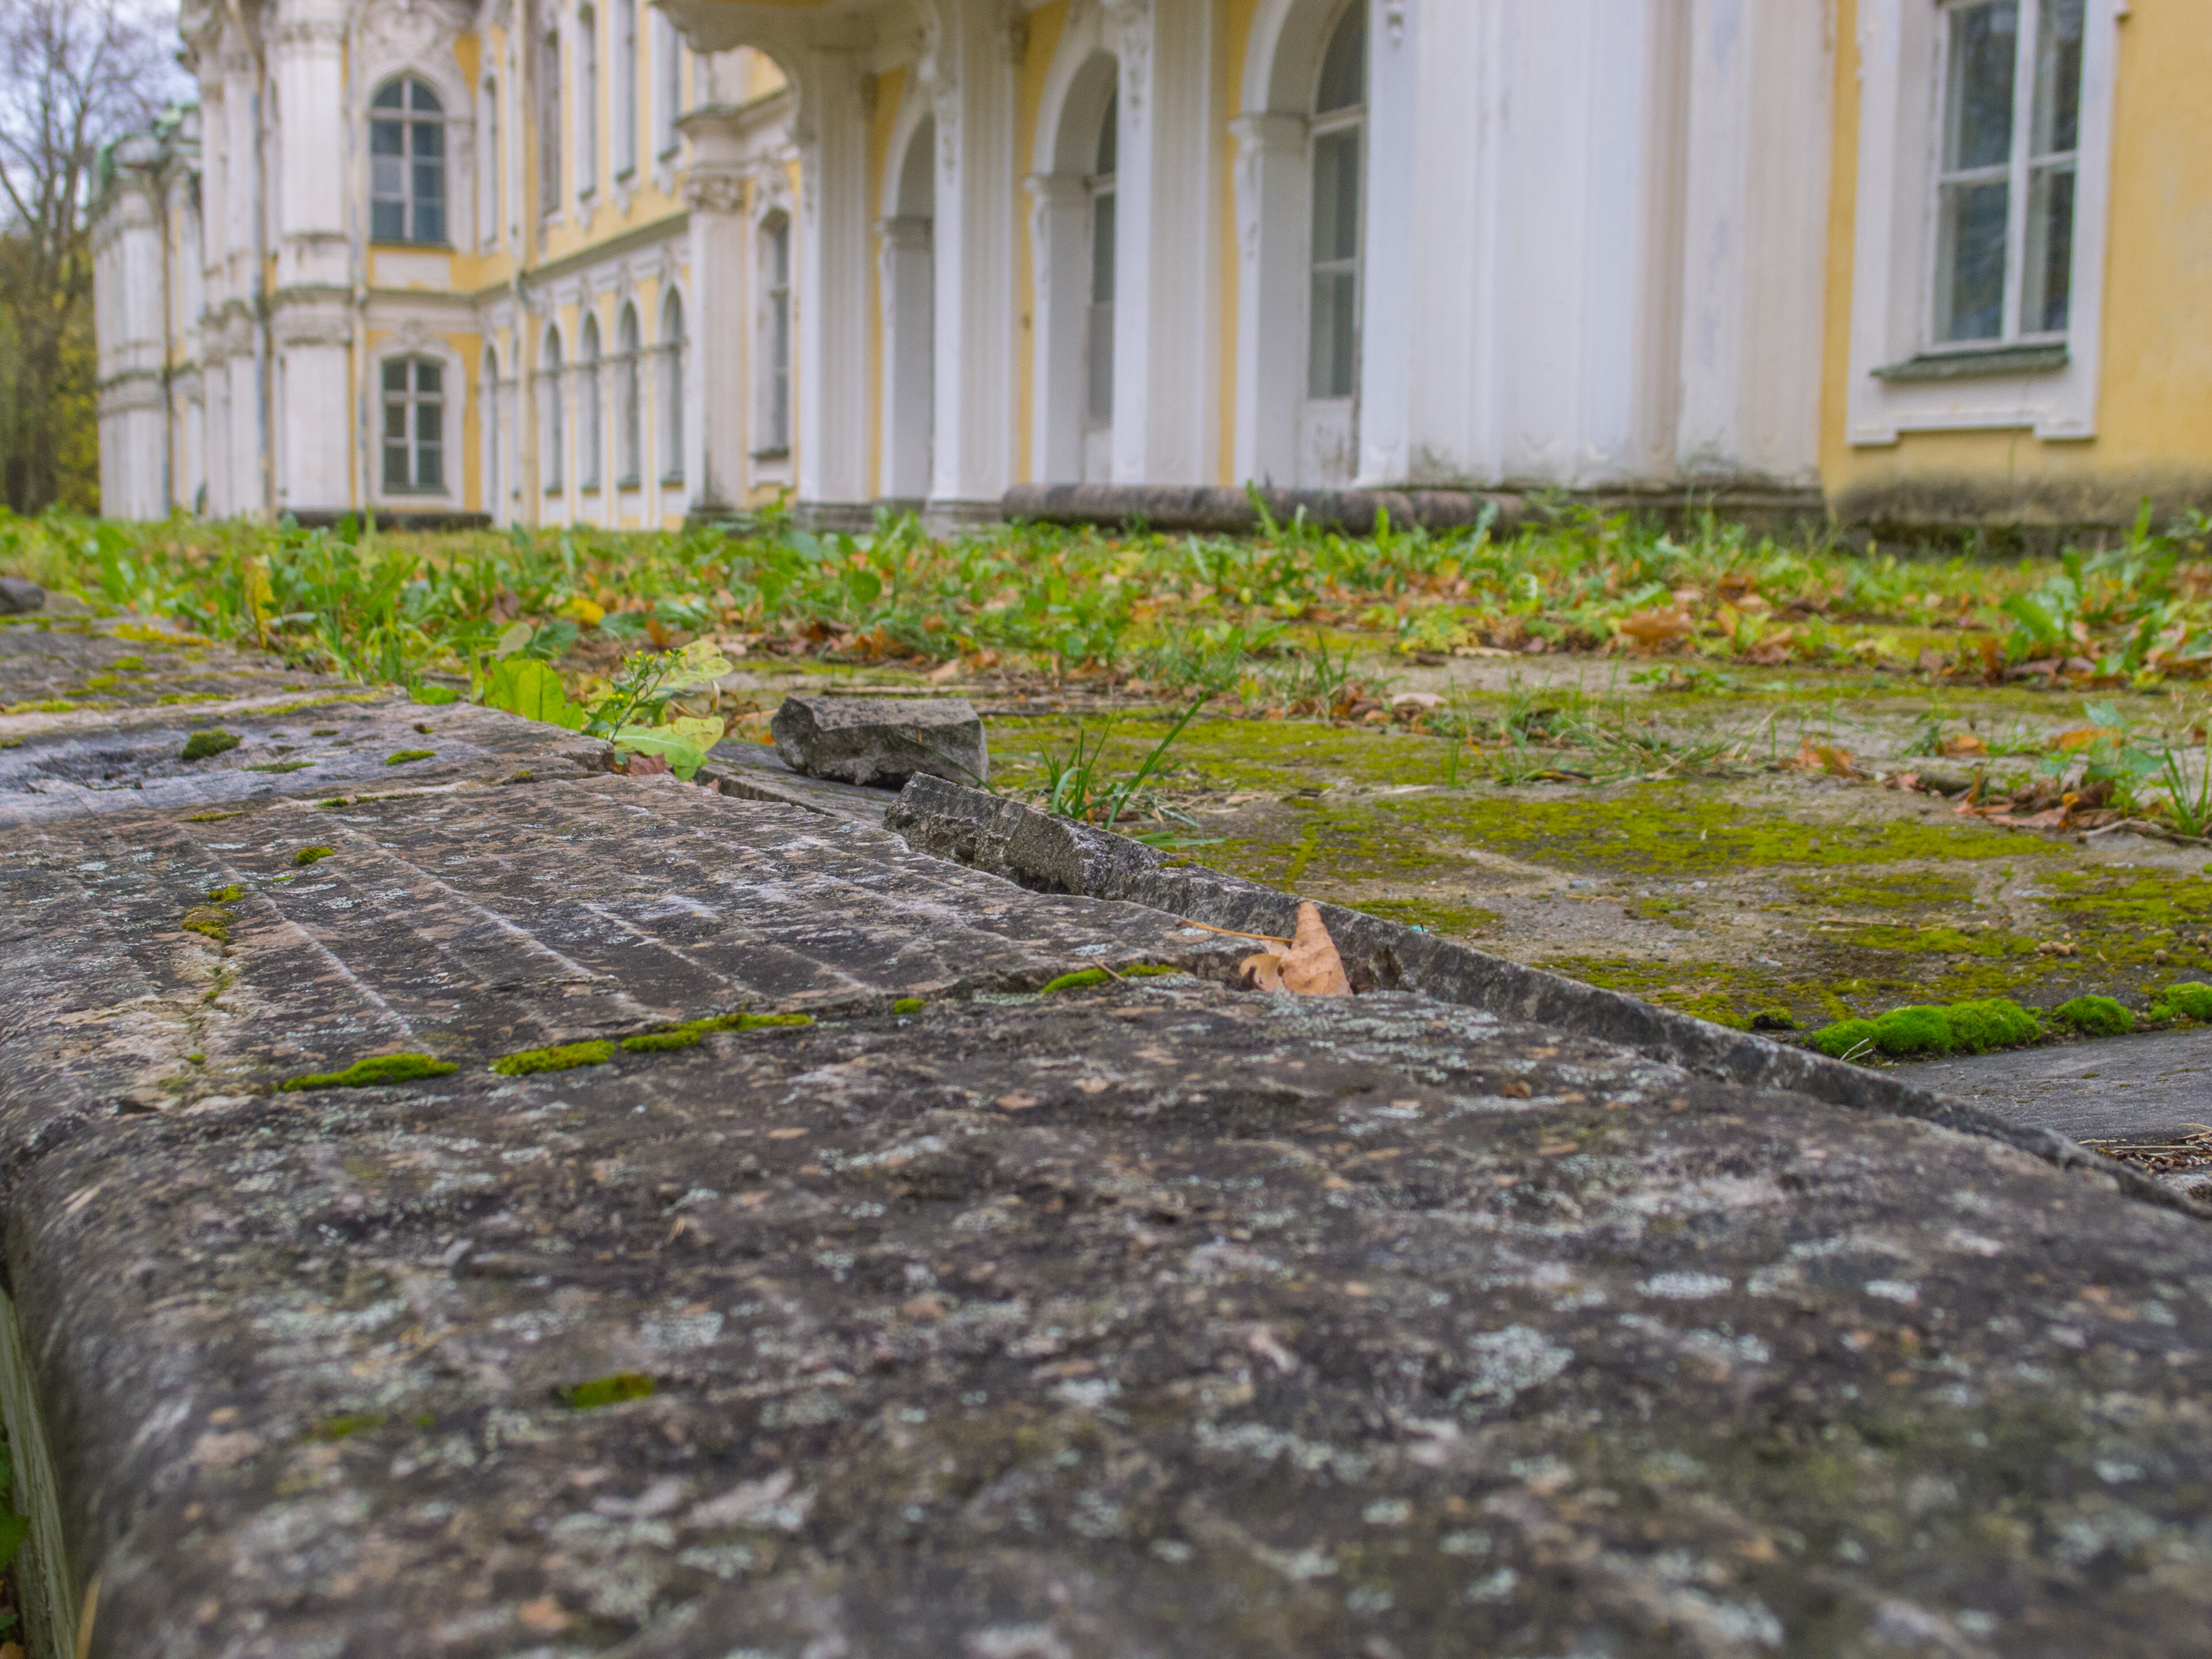
image, grass, wall, leaf, tree, cobblestone, grass family, architecture, building, plant, road surface, brick, house, groundcover, walkway, flooring, lawn, home, estate, moss, stone wall, city